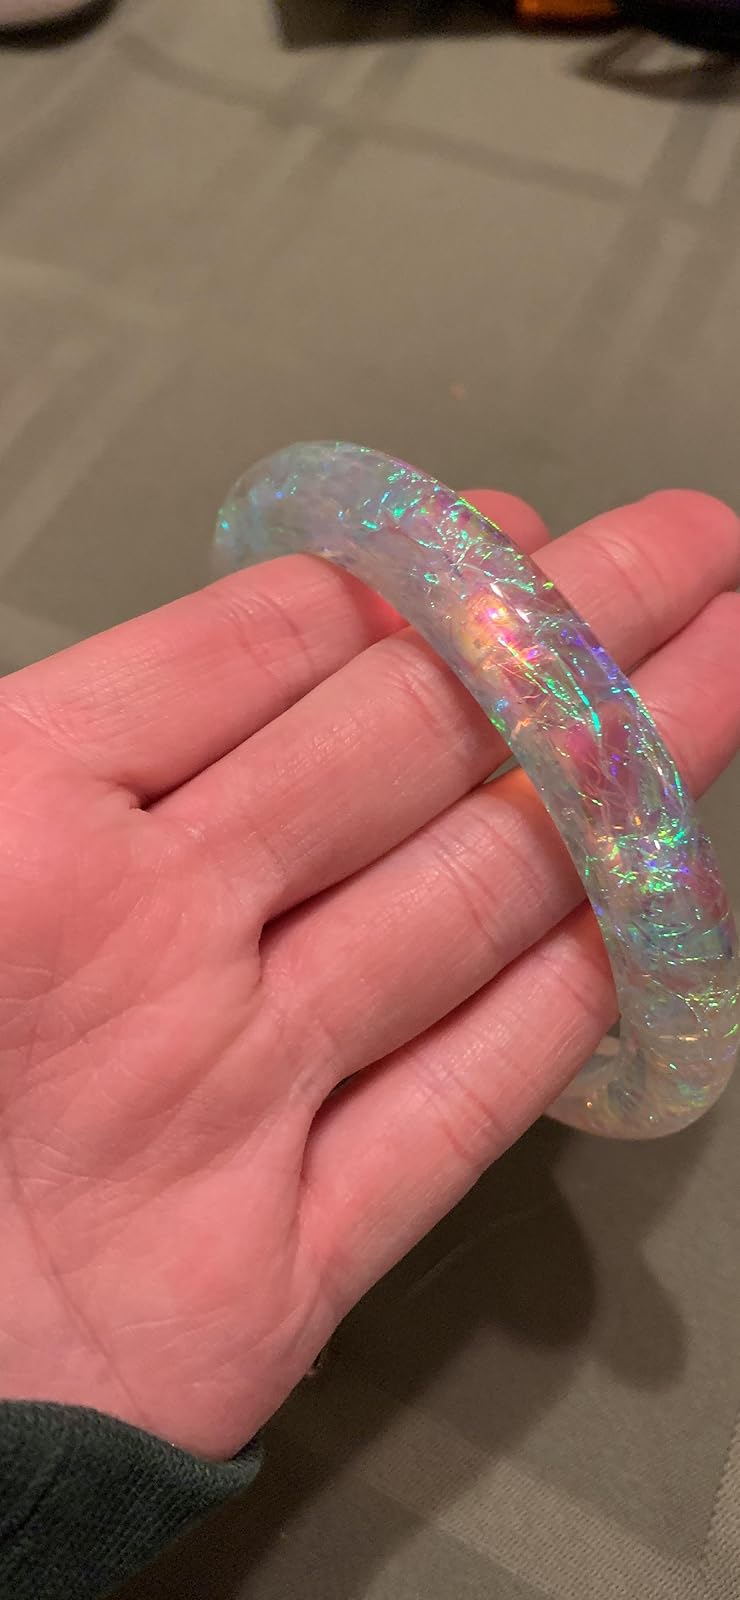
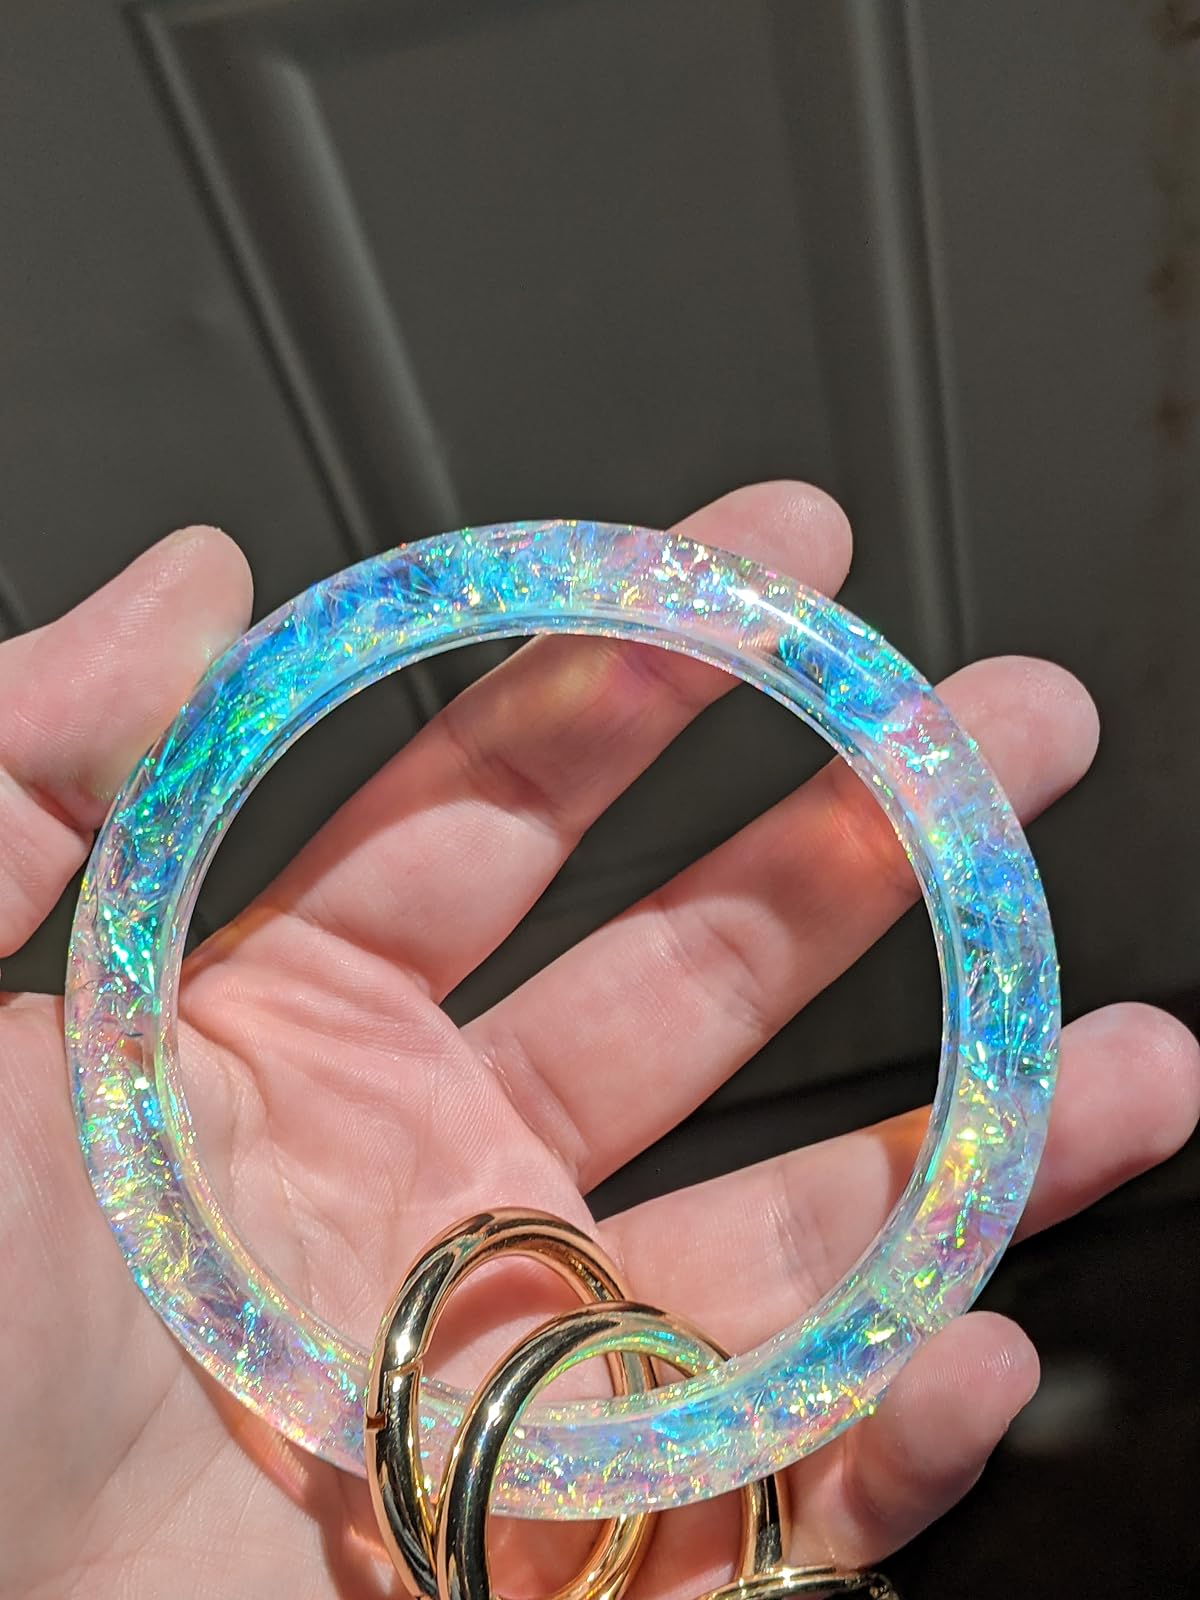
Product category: accessories_keychain
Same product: yes